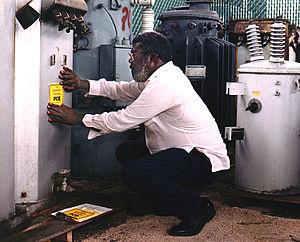
Les polychlorobiphényles, aussi appelés biphényles polychlorés, ou encore parfois improprement dits « pyralènes » forment une famille de 209 composés aromatiques organochlorés dérivés du biphényle.